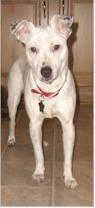
dog